Donald Eaton Carr

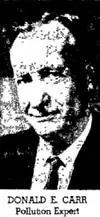
Donald Eaton Carr

Donald Eaton Carr (October 17, 1903 – September 1986) was an American journalist, writer, environmentalist and research chemist.